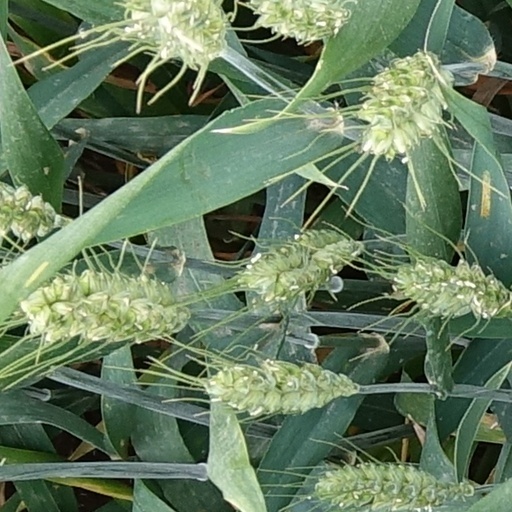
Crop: wheat